Blackwatertown

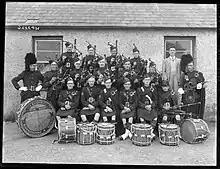
The Blackwatertown and Benburb Ancient Order of Hibernians Pipe Band, circa 1930

The local GAA club, Port Mór, plays at Junior level in county competitions.